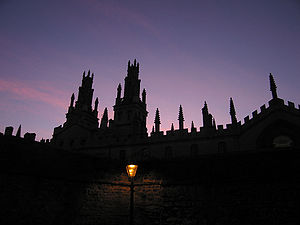
Oxford / Seværdigheder
All Souls College ved tusmørke
Oxford er en by i Storbritannien og grevskabshovedstad i Oxfordshire i regionen South East England. Byen, der er kendt for sit universitet med rødder i middelalderen, har en befolkning på 165.000 med 153.900 boende indenfor distriktgrænsen. Floderne Cherwell og Themsen løber gennem Oxford og mødes syd for bycentret. På cirka 16 kilometer omkring Oxford kaldes Themsen for Isis.